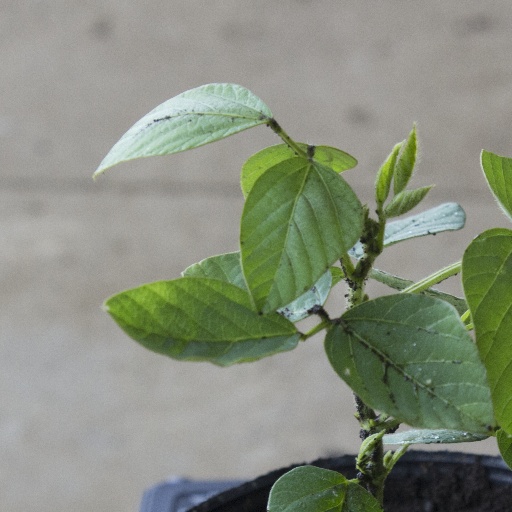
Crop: soybean